Harzgerode

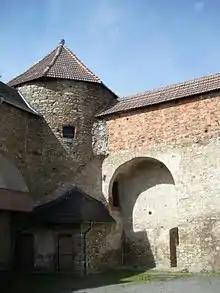
Harzgerode Castle, courtyard

Upon a 1252 division of the Principality of Anhalt, Harzgerode had become part of the Anhalt-Bernburg principality. The Harzgerode town privileges were renewed in 1338. Due to its protected location, the town did not suffer from many military conflicts, but it was repeatedly devastated by fire. Before 1503 there was a great fire; in 1635 (on Midsummer's Day) every building in the town was razed with the exception of seven houses. On 30 June 1722 again 42 houses burned down; on 23 October 1817 52 houses were razed.